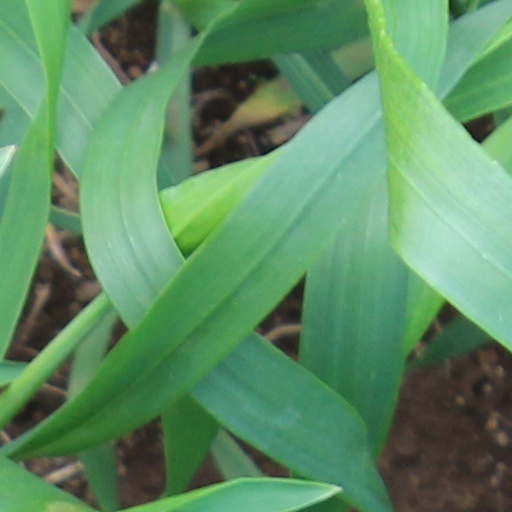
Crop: wheat